Raymond Brownell

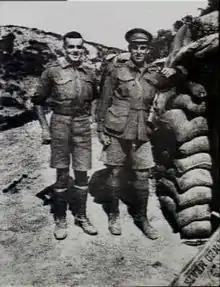
Raymond Brownell with his brother Captain Herbert Brownell standing outside a dugout on Gallipoli

On 21–22 July 1916, Brownell was in action with his battery at Pozières, during which the unit was subject to severe German shellfire. Throughout the engagement, Brownell established and maintained communications between the battery and firing line, despite fatigue or personal risk to himself. Commended for his "particularly meritorious service ... and ... gallantry in this work", Brownell was subsequently recommended for the Military Medal. The notification for the award was published in a supplement to "The London Gazette" on 16 November 1916.